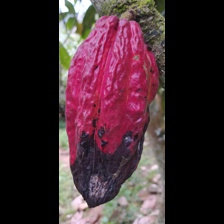
Label: phytophthora